Formula One drivers from Brazil

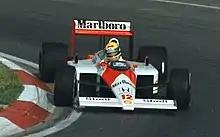
Ayrton Senna in his 1988 McLaren

There have been 33 Formula One drivers who have represented Brazil, including three world champions. Ayrton Senna, the three-time title winner, is regarded as one of the greatest drivers in the history of Formula One. Nelson Piquet also won the title three times and Emerson Fittipaldi was a two-time winner. Rubens Barrichello, who used to hold the record for the most races contested with 322 starts, finished as the championship runner-up in two seasons. Following the retirement of Felipe Massa after the 2017 season, in 2018 there were no Brazilian drivers entered for the World Championship, the first time this had occurred since 1969. Gabriel Bortoleto joined Sauber for the 2025 season, becoming the 33rd Brazilian Formula One driver after four seasons' absence of Brazilian drivers.